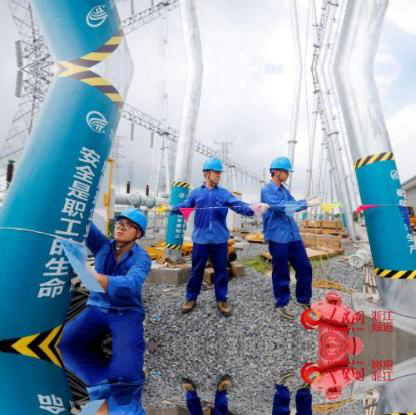
Objects in the image:
label: helmet
label: helmet
label: helmet